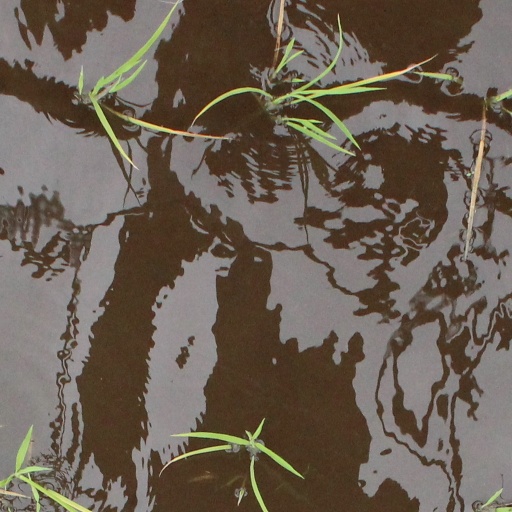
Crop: rice